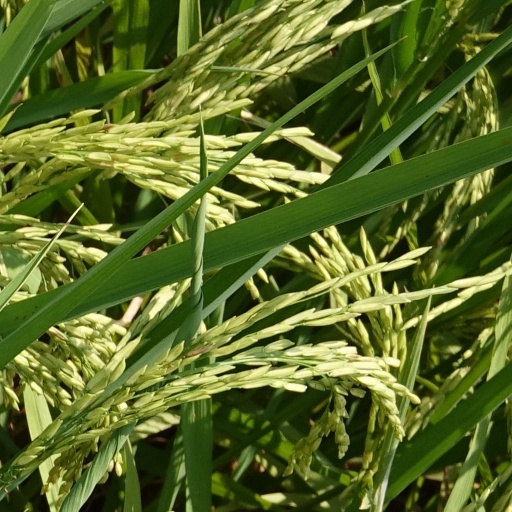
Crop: rice